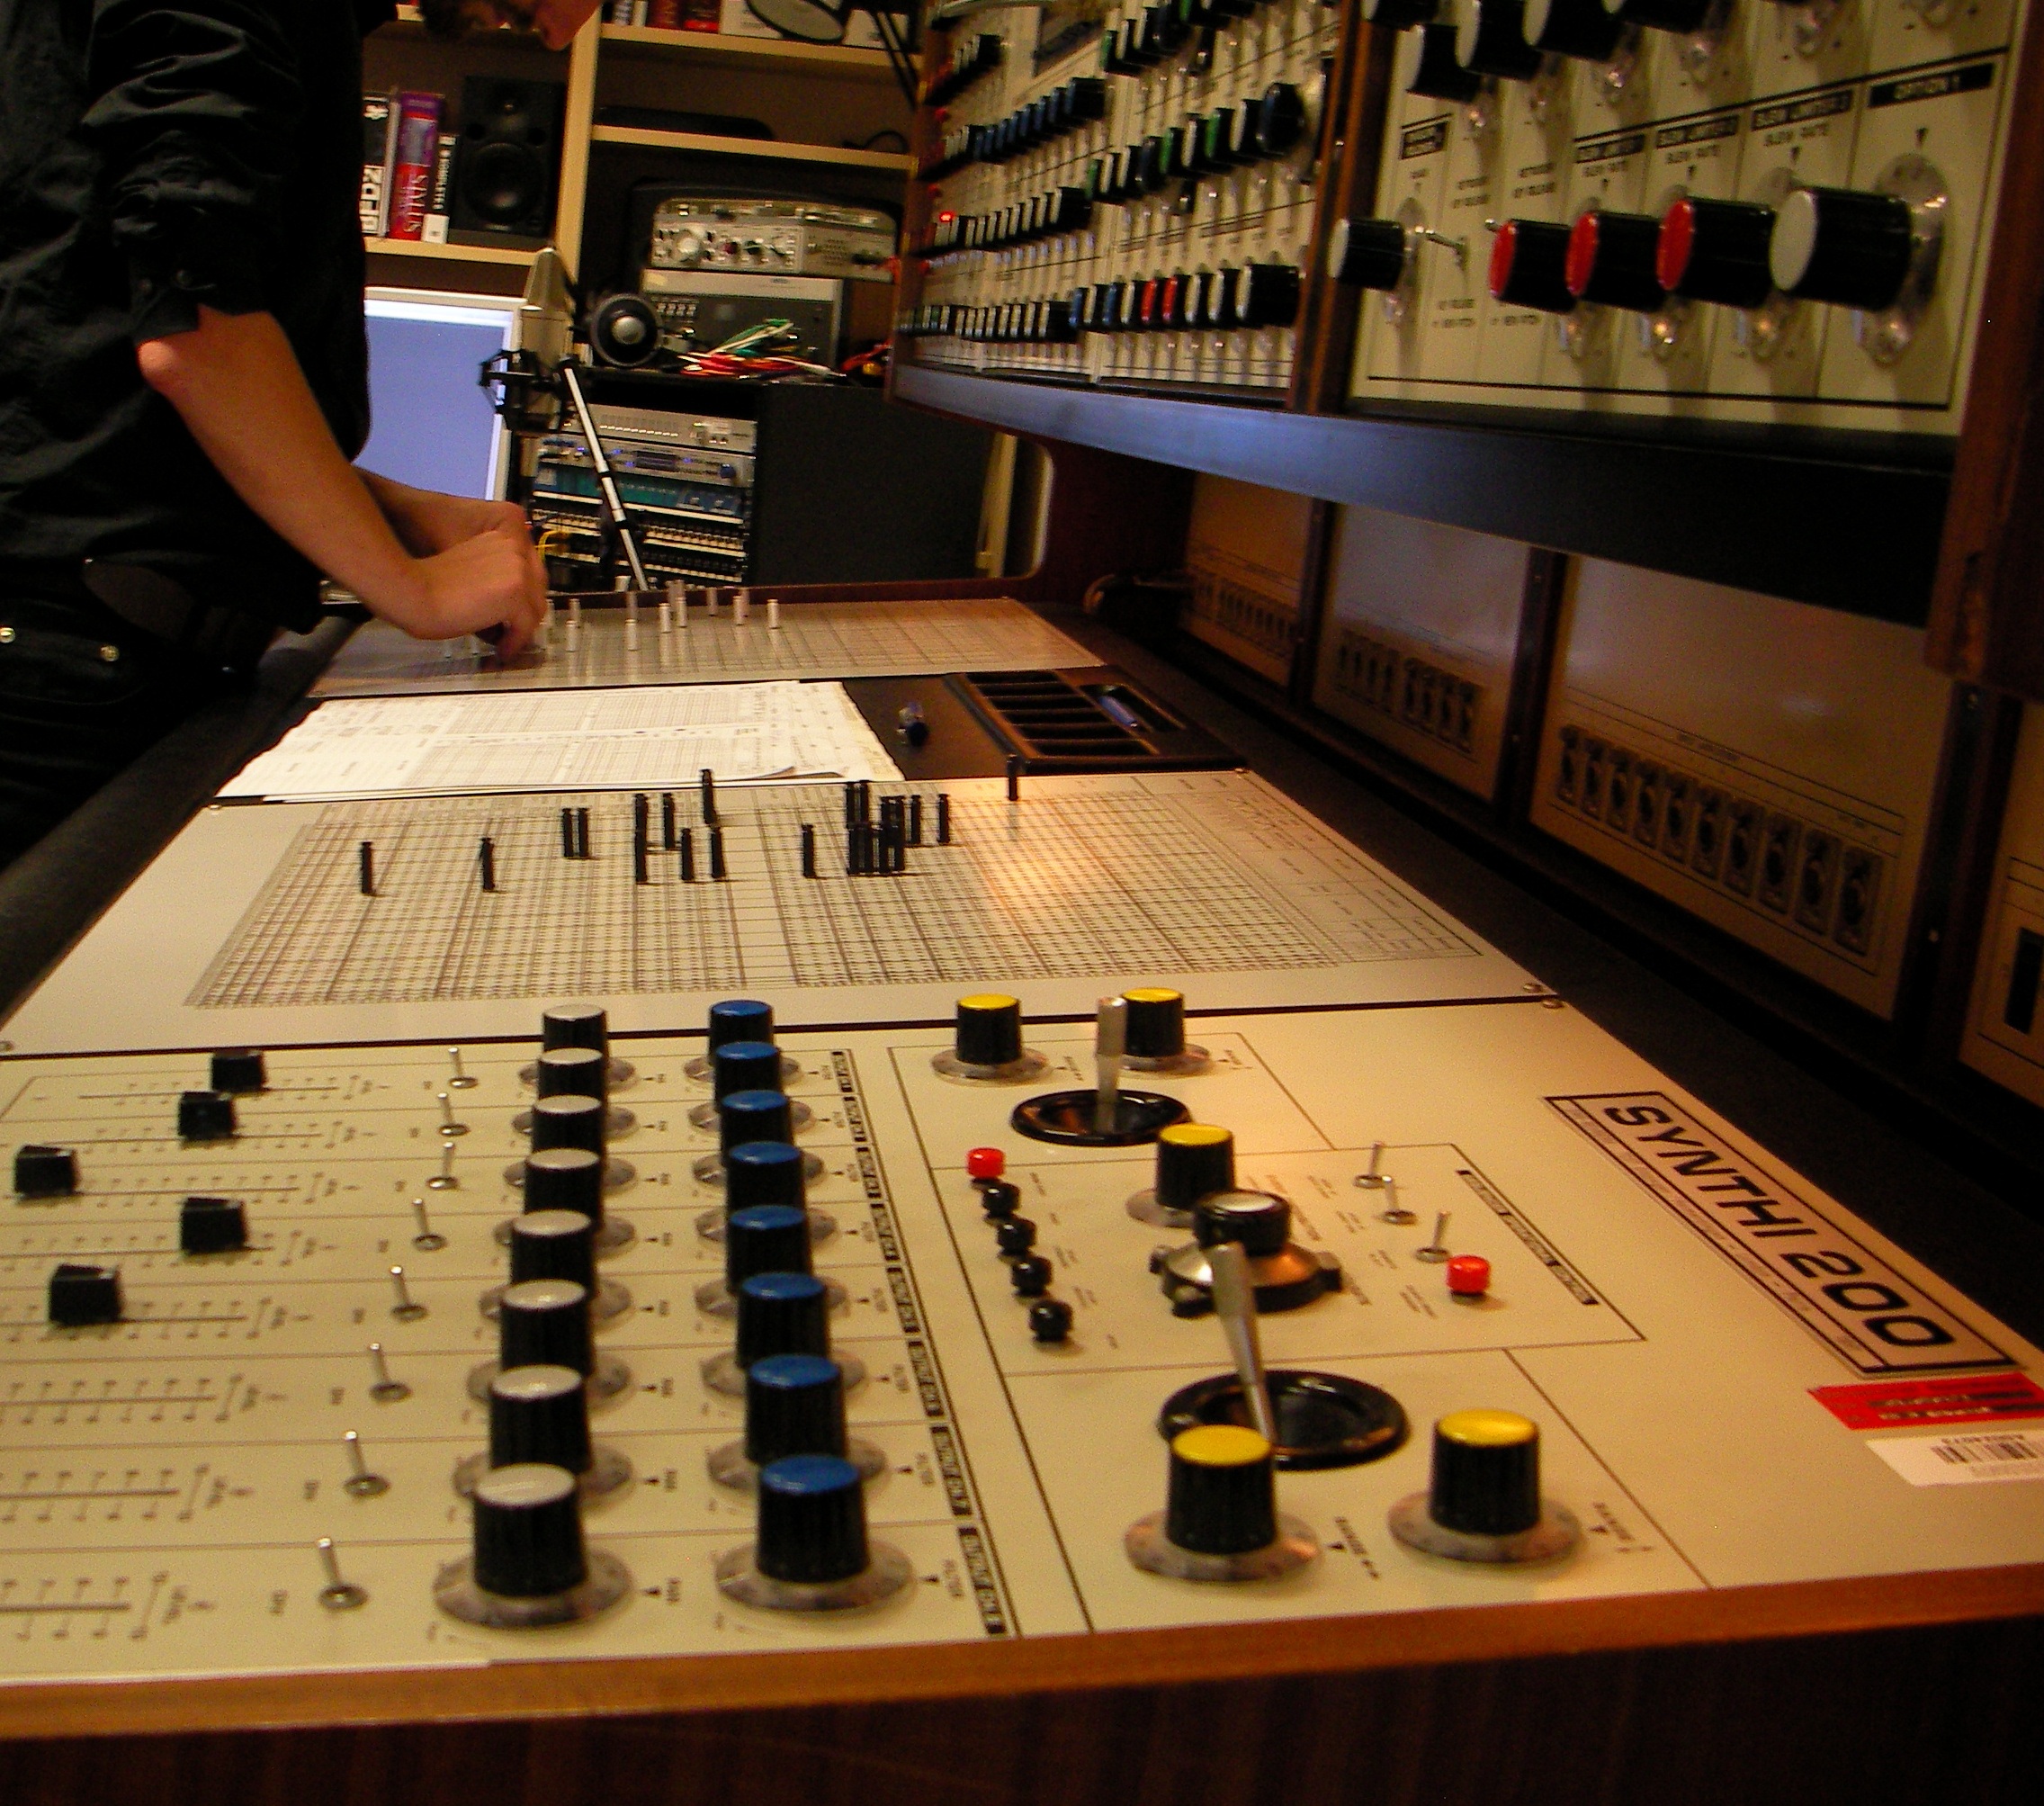
music, musical instrument, close up, recording, keyboard instrument, ems, synthesizer, electronic instrument, audio engineer